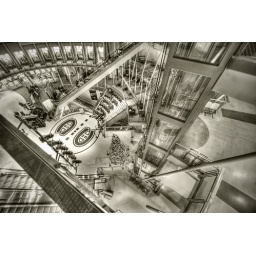
Black and white treatment of the old home of the Montreal Canadians. Single shot RAW processed in Photomatix and PS CS3